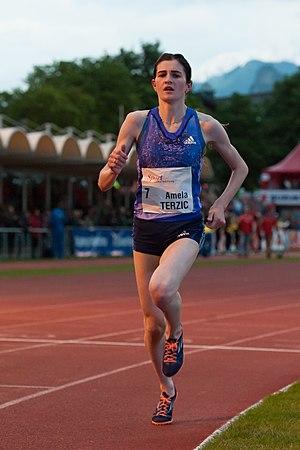
Amela Terzić est une athlète serbe, spécialiste des courses de demi-fond.